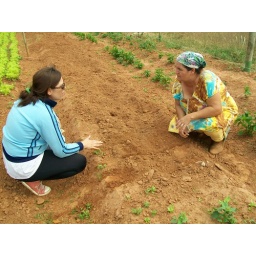
Crueza will use her trees for a live fence and for shade. Fernanda shows Crueza how the plant seeds in her nursery.